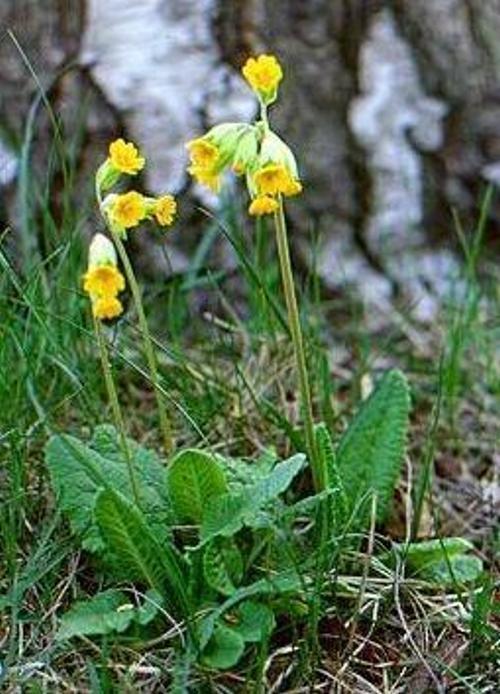
Flower: Cowslip